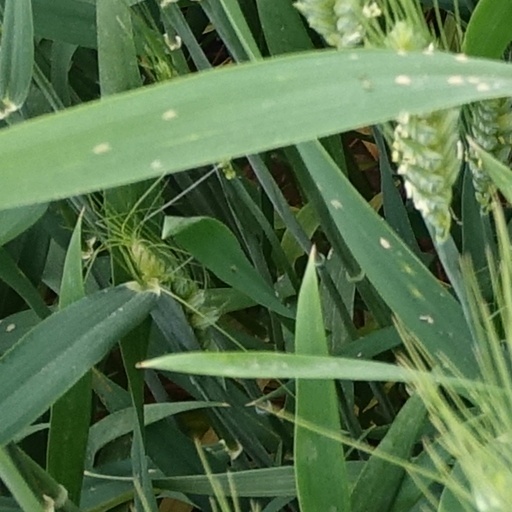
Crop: wheat